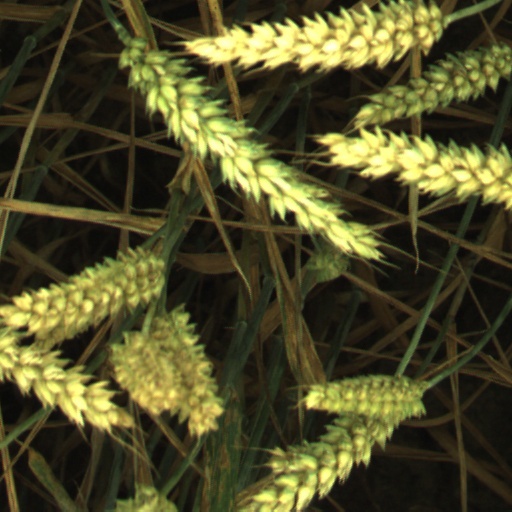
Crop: wheat